Dynamite Boy

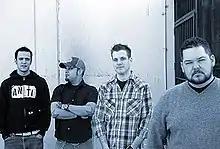
Dynamite Boy

Dynamite Boy was a pop punk band from Austin, Texas. Their final and longest lasting line-up included Sean Neil, Dusty Kohn, Adrian Munoz and Sam Rich. They disbanded in 2005 after a ten-year career, with several reunions between then and 2014, where they celebrated the 10th anniversary of the release of their final record. They have been inactive since.